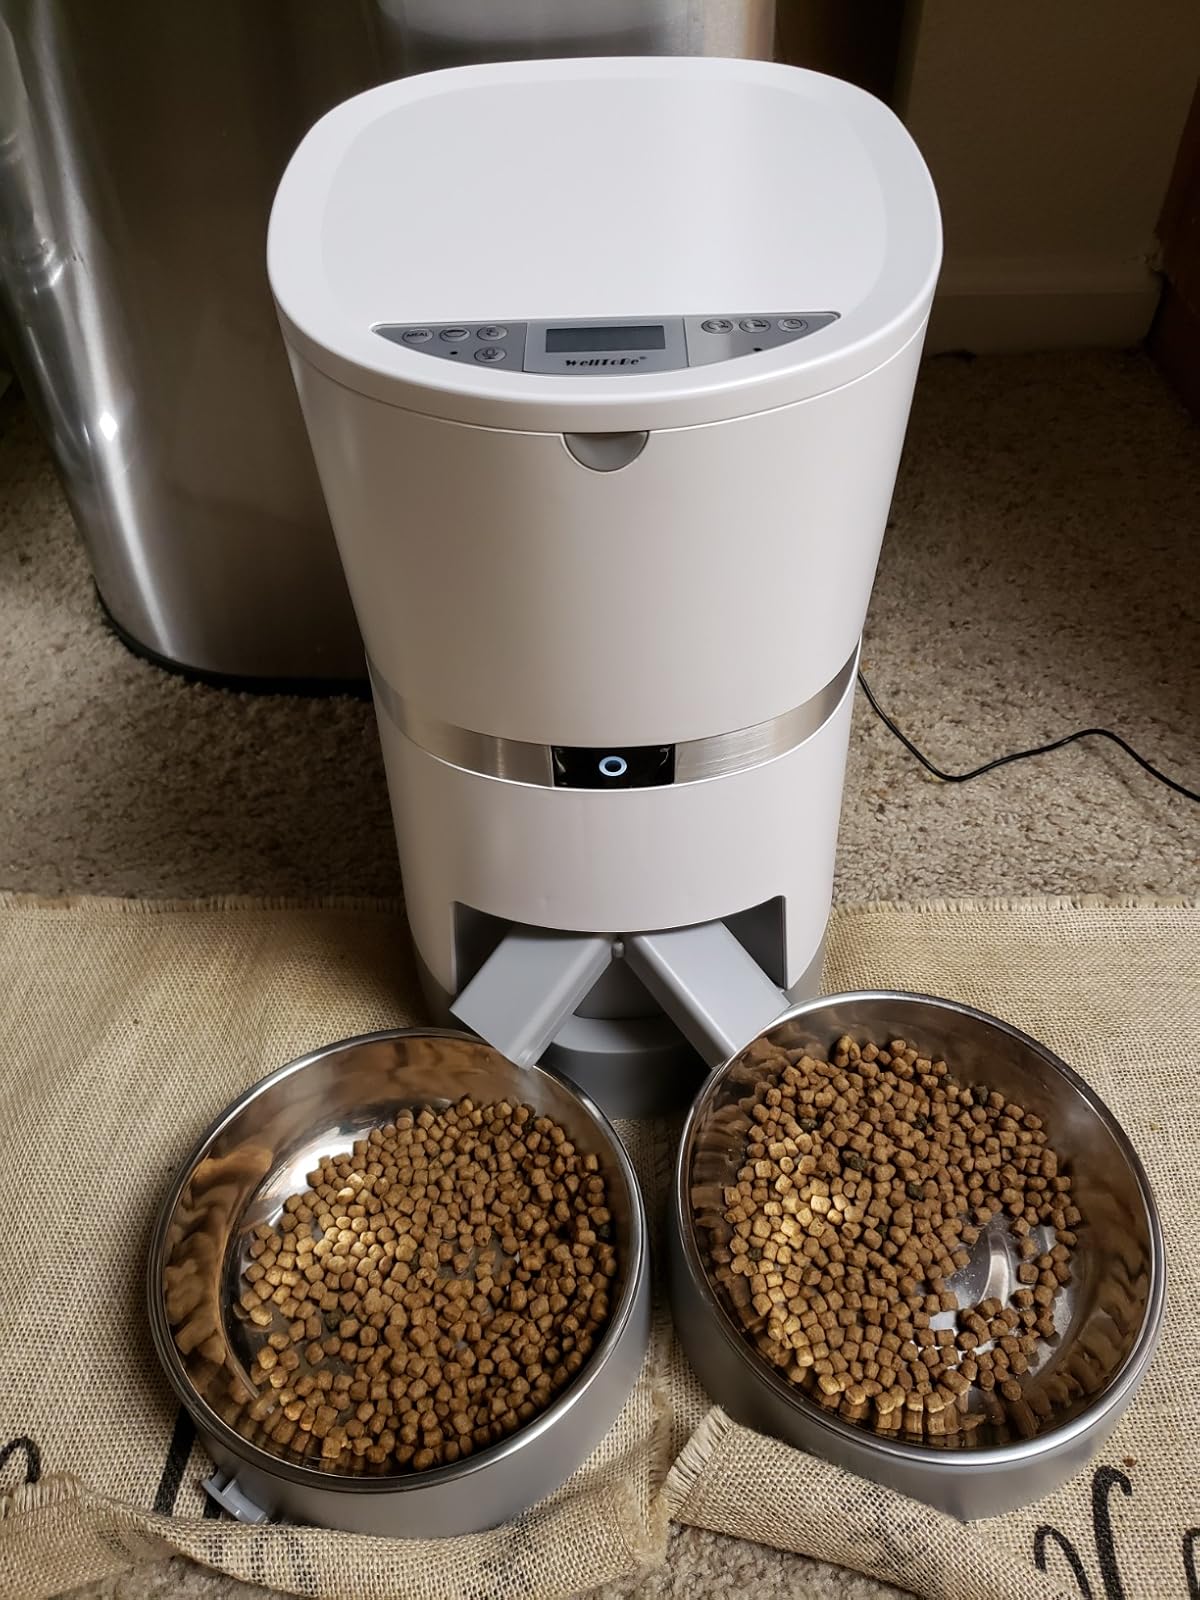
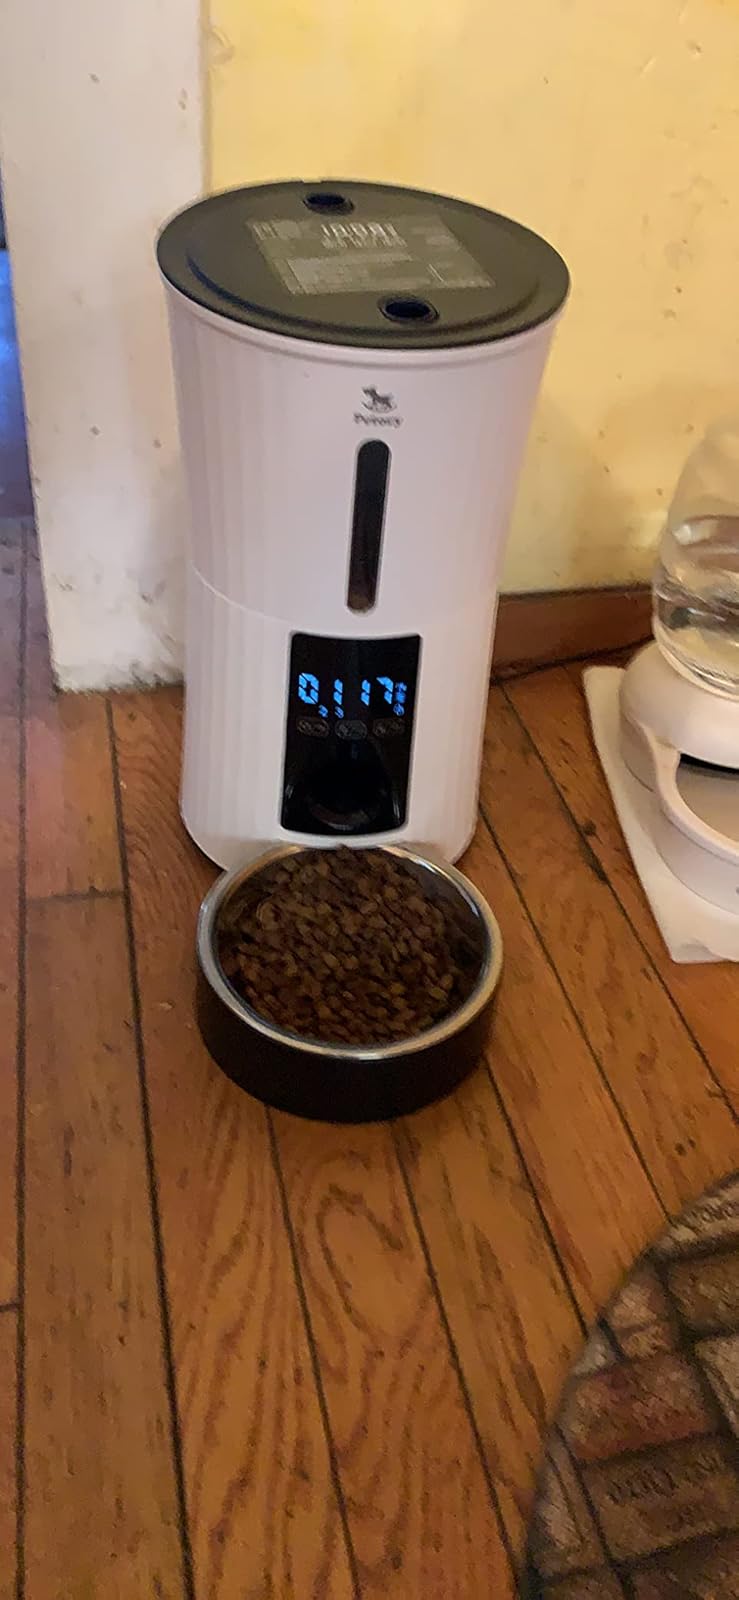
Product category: items_feeder
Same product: no